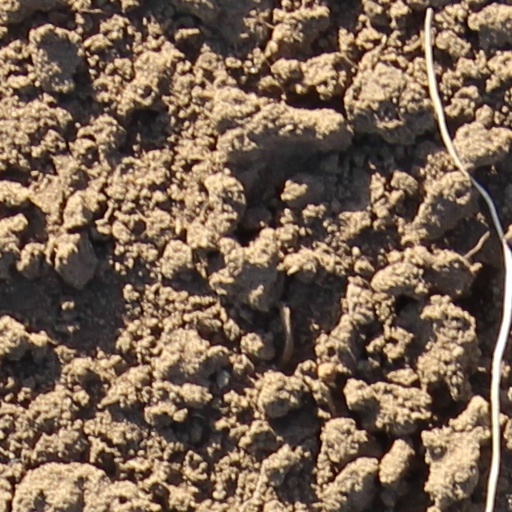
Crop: wheat